Video abstract

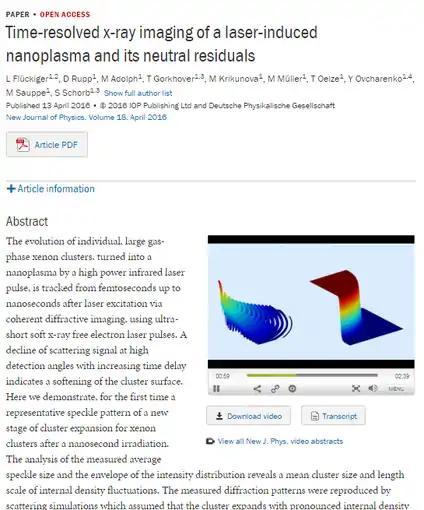
A video abstract accompanying a journal article. An example extracted from <a href="http%3A//iopscience.iop.org/article/10.1088/1367-2630/18/4/043017/meta">New Journal of Physics

Video abstracts represent a new genre in science-communication. They can be defined as “peer-to-peer video summaries, three to five minutes long versions of academic papers” [Berkowitz, 2013] that “describe dynamic phenomena which are simply too complicated, too complex, too unusual, too full of information to do in words and two-dimensional pictures” [Whitesides, 2011]. Video abstracts provide a great deal of help to communicate “the background of a study, methods used, study results and potential implications through the use of images, audio, video clips, and texts” [Spicer, 2014]. Video abstracts seem to have a significant positive effect on the popularity and citation of the scientific paper they are associated with. According to a 2014 study, approximately 5% of the publications were supplied with video abstract, but in case of the most read publications, the proportion was significantly higher, between 25-30 %.